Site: saxony
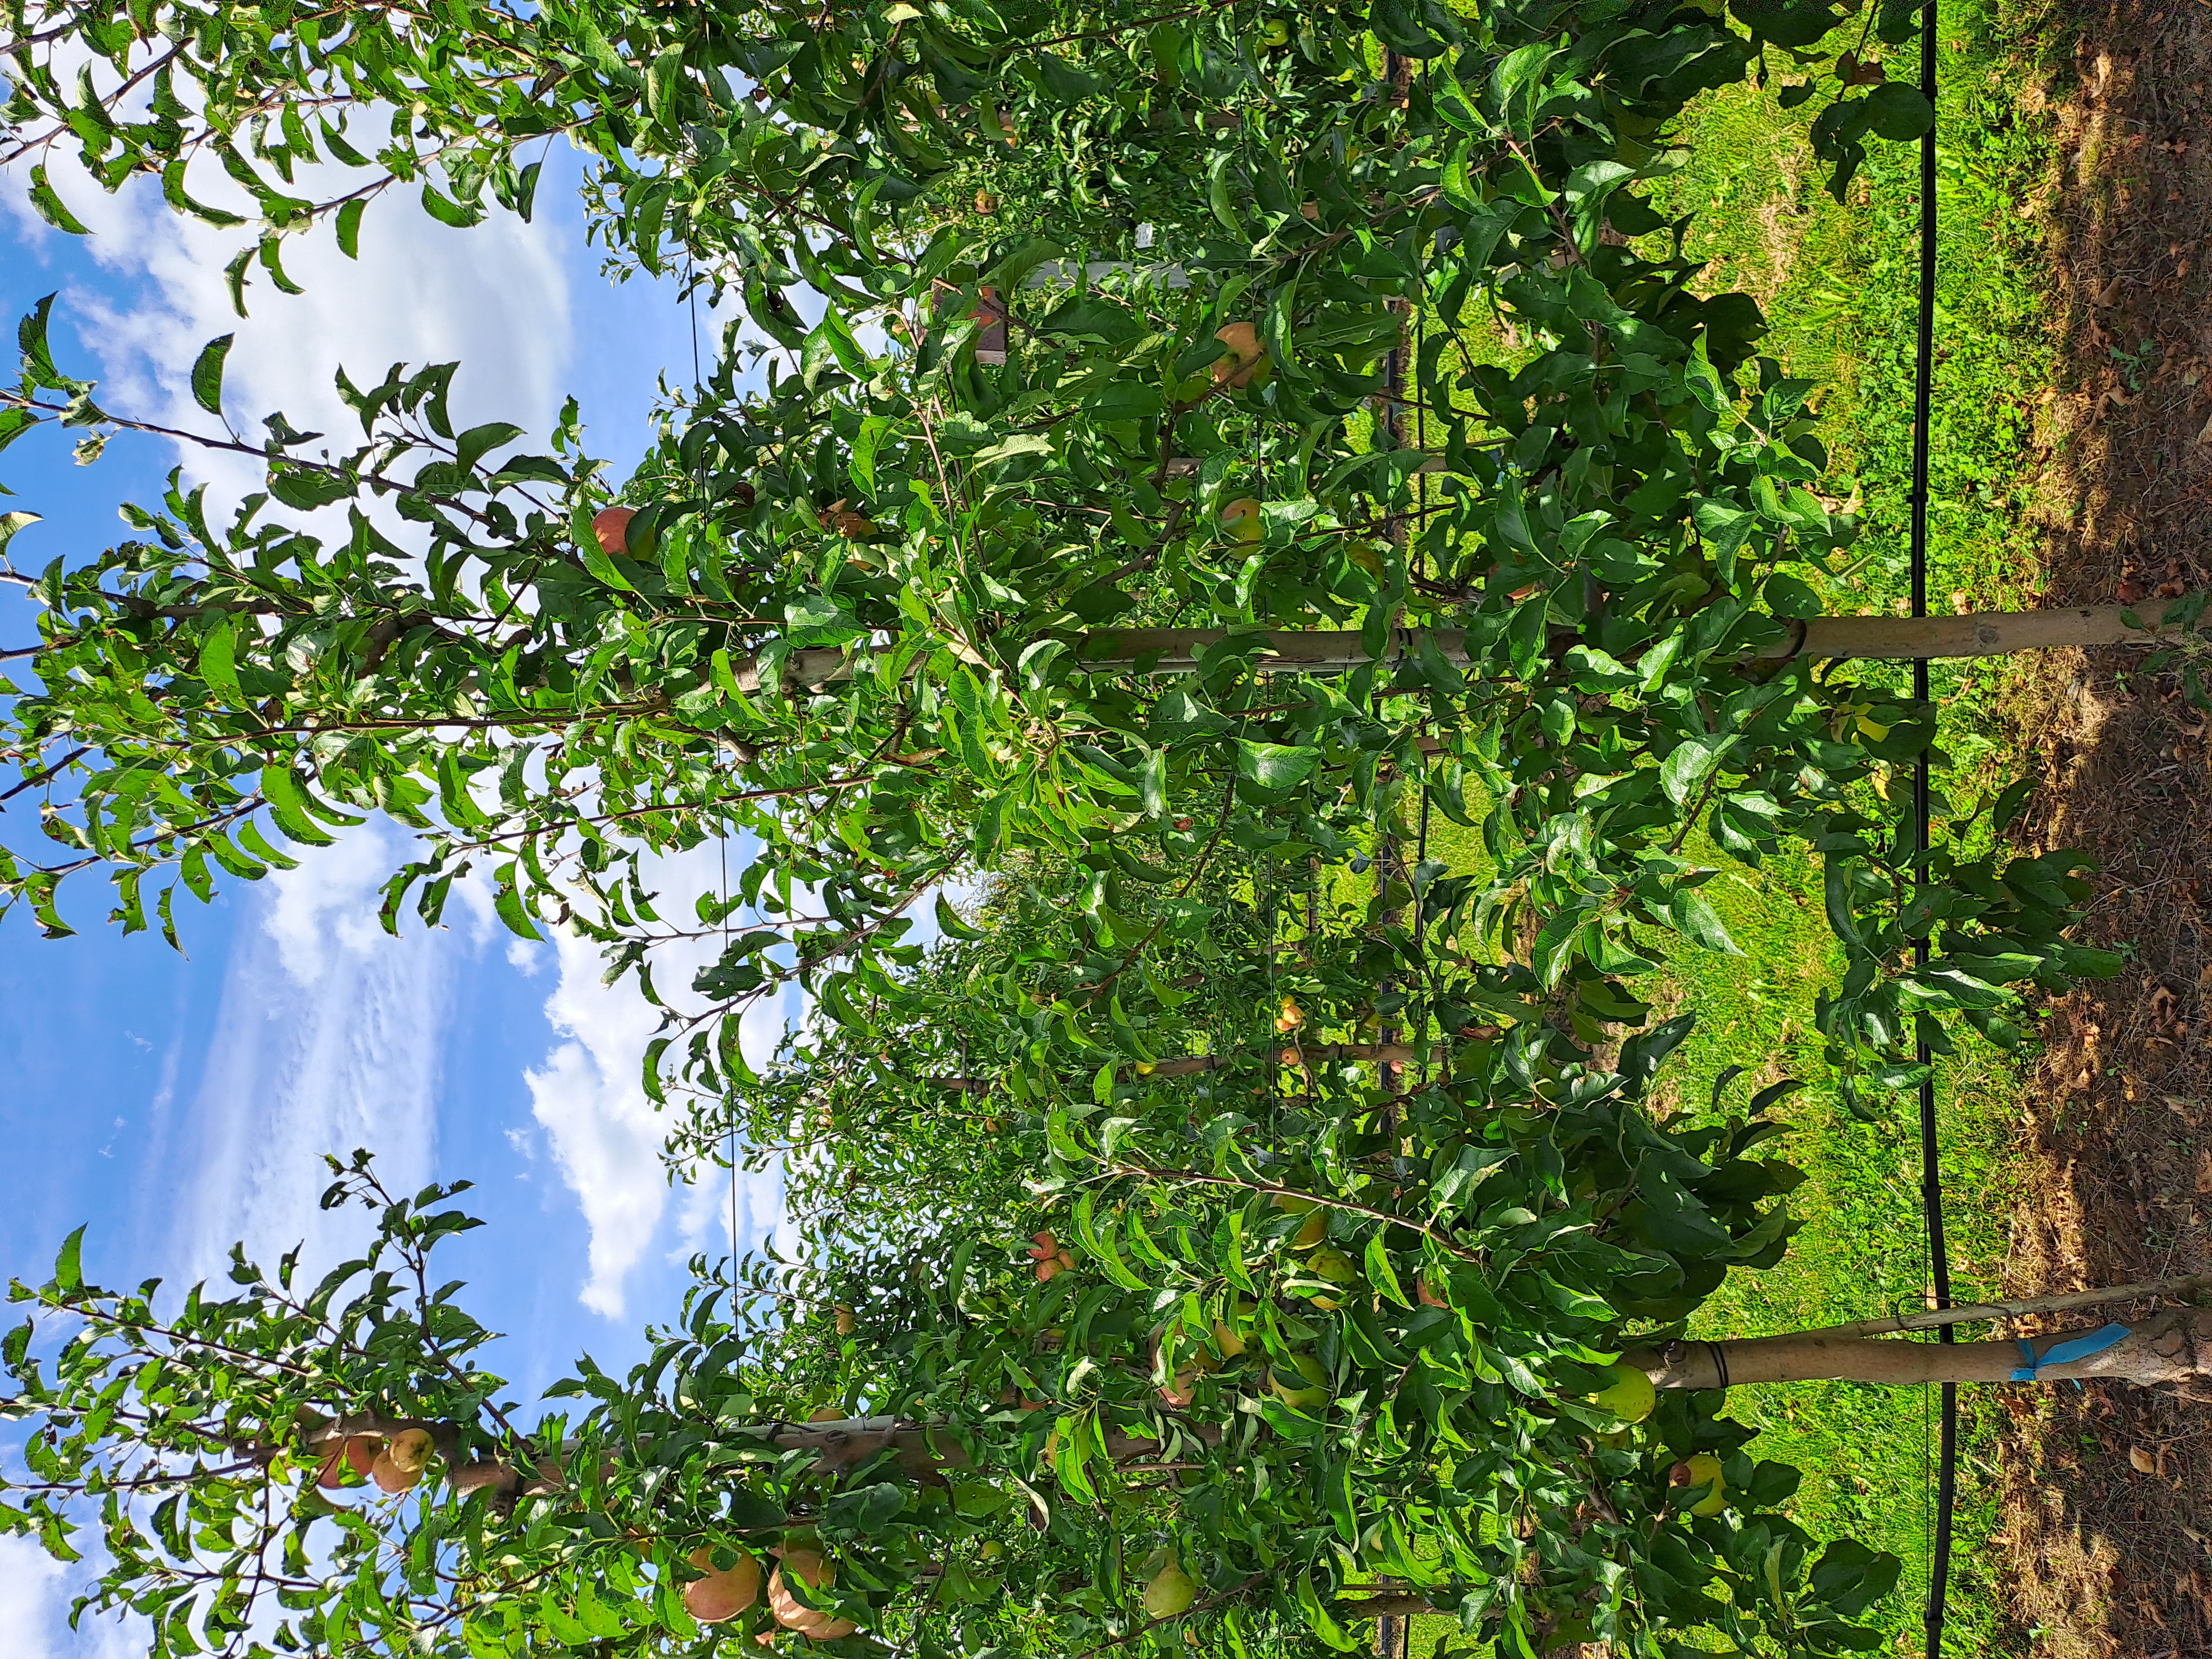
Growth stage (BBCH 85): Maturity of fruit and seed